Double feature

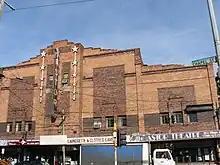
The Astor Theatre in Melbourne, Australia has shown double features since its opening in 1936

The double feature arose partly because of a studio practice known as "block booking," a form of tying, in which major Hollywood studios required theaters to buy B-movies along with the more desirable A-movies. In 1948, the U.S. Supreme Court decided that the practice was illegal in "United States v. Paramount Pictures, Inc.", contributing to the end of the studio system.